2016 Monaco Grand Prix

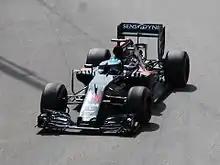
Fernando Alonso advanced into the final part of qualifying and was able to finish fifth in the race.

As Q3 started, Lewis Hamilton stopped in the pit lane with a loss of power and was pushed back into the garage. He was eventually able to go on track and qualified third, after starting several quick laps only to abandon them to leave his final run to the last moment. He was however beaten to pole position by Ricciardo, who was almost two-tenths of a second faster than second placed Rosberg, with Vettel following in fourth almost a second slower. Nico Hülkenberg managed fifth ahead of Kimi Räikkönen, who was to serve a five-place grid penalty for an unscheduled gearbox change, leaving him eleventh on the grid. Carlos Sainz Jr., Sergio Pérez, Daniil Kvyat and Fernando Alonso rounded up the top ten. Ricciardo's pole position was the first for a Renault-powered turbocharged car since Ayrton Senna's front-of-the-grid start at the 1986 Mexican Grand Prix for Lotus.